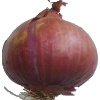
Label: Onion Red 1